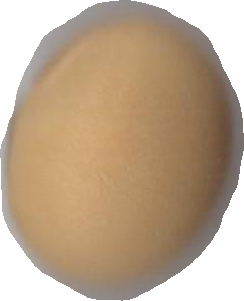
Variety: Dega